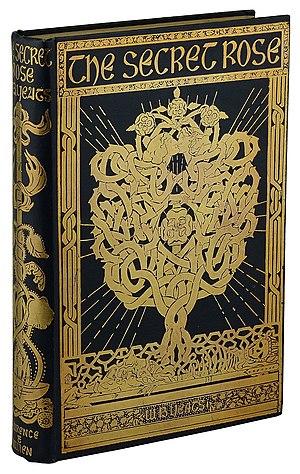
William Butler Yeats est un poète et dramaturge irlandais, né le 13 juin 1865 à Sandymount et mort le 28 janvier 1939 à Roquebrune-Cap-Martin.
Althea Gyles est une poète et une artiste irlandaise. Elle est connue pour ses conceptions de couverture de livre, pour les écrivains qui comprenaient WB Yeats.